I/O Controller Hub

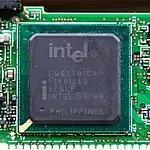
ICH3-M

In 2001, Intel delivered ICH3, which was available in two versions: the server version, ICH3-S, running with the E7501 Northbridge, and the mobile version, ICH3-M, which worked with the i830 and i845 northbridges. There is no version for desktop motherboards.